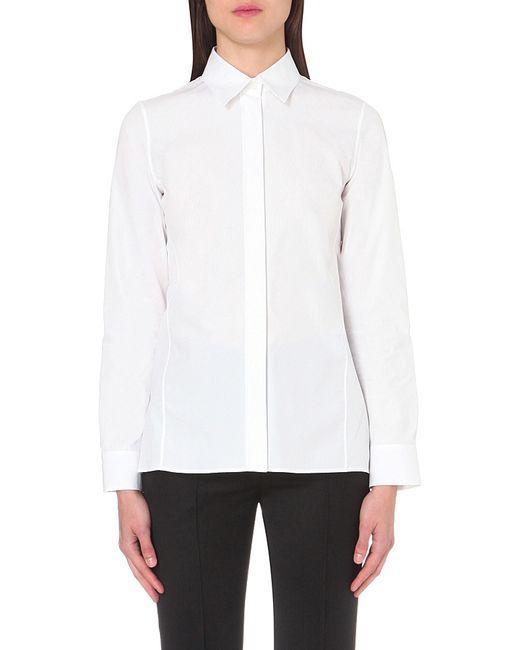
Weißes Baumwollhemd mit vollen Ärmeln für Damen